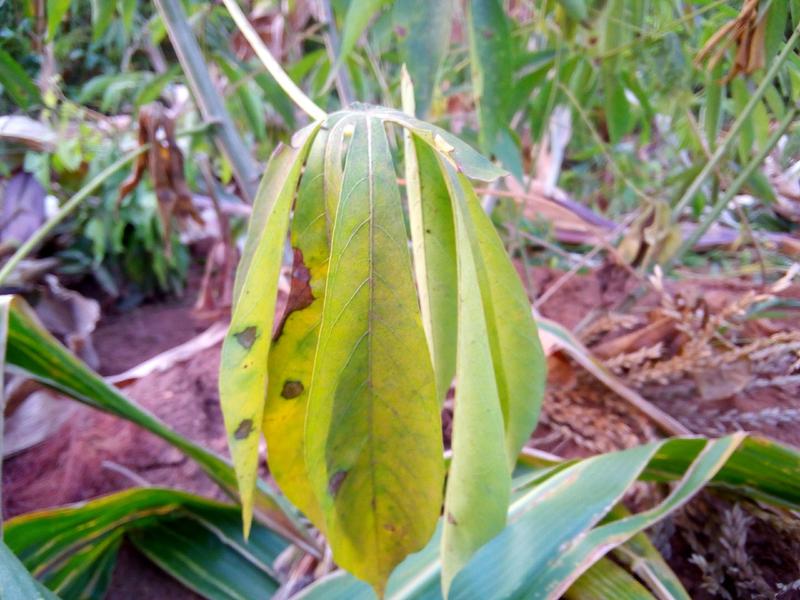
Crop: cassava
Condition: brown_streak_disease